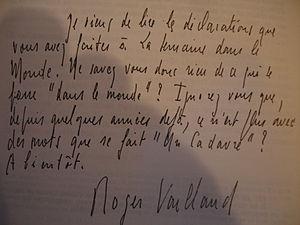
Lettre (brouillon?) de Roger Vailland à André Breton avec signature
Le cadavre exquis est un jeu graphique ou d'écriture collectif inventé par les surréalistes, en particulier Jacques Prévert et Yves Tanguy, vers 1925.
Roger Vailland, né à Acy-en-Multien le 16 octobre 1907 et mort le 12 mai 1965 à Meillonnas, est un écrivain, essayiste, grand reporter et scénariste français. Son œuvre comprend neuf romans, des essais, des pièces de théâtre, des scénarios pour le cinéma, des journaux de voyages, des poèmes, un journal intime et de nombreux articles de journaux rédigés tout au long de sa vie.